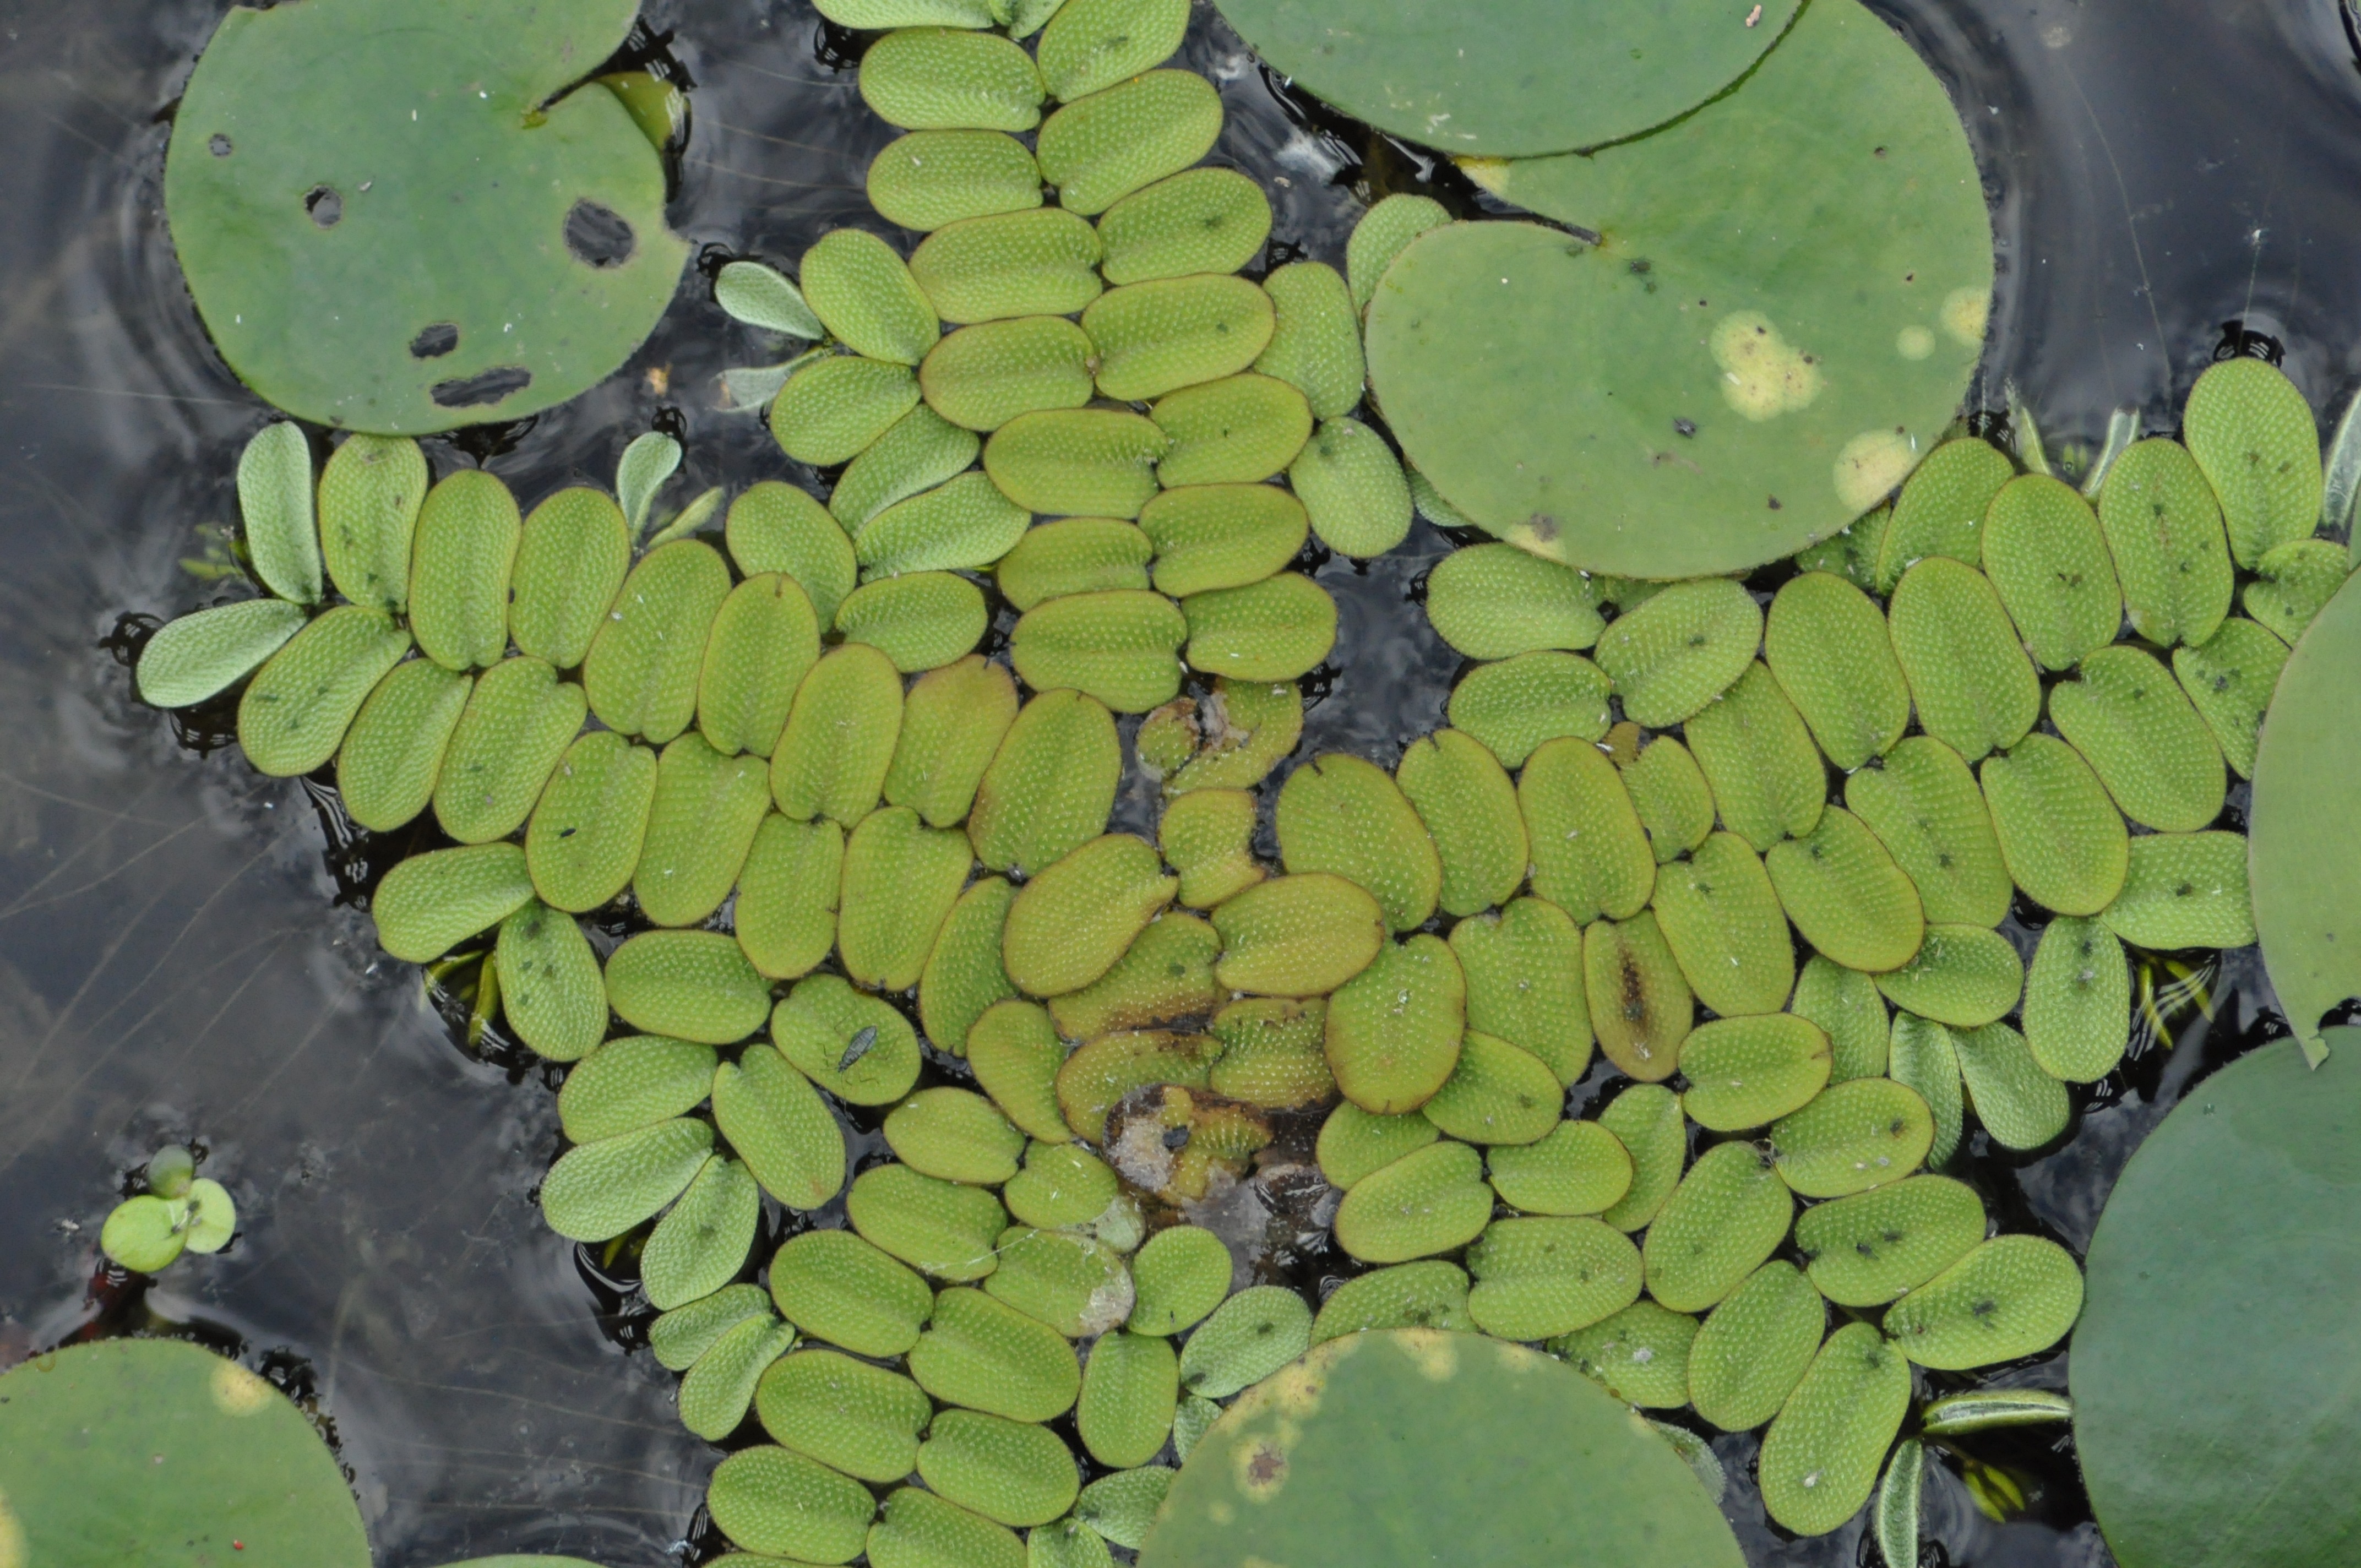
plant, leaf, flower, pond, green, botany, aquatic plant, flora, shrub, protected, ecosystem, flowering plant, water polo, land plant, nopal, salvinia natans